Tuffy Leemans

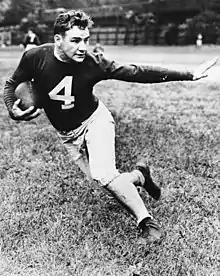
Leemans in 1939

Alphonse Emil "Tuffy" Leemans (November 12, 1912 – January 19, 1979) was an American professional football player who was a fullback and halfback who played on both offense and defense for the New York Giants of the National Football League (NFL). He was inducted into the Pro Football Hall of Fame in 1978 and was named in 1969 to the NFL 1930s All-Decade Team.